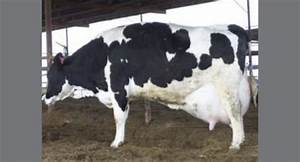
Label: mucca